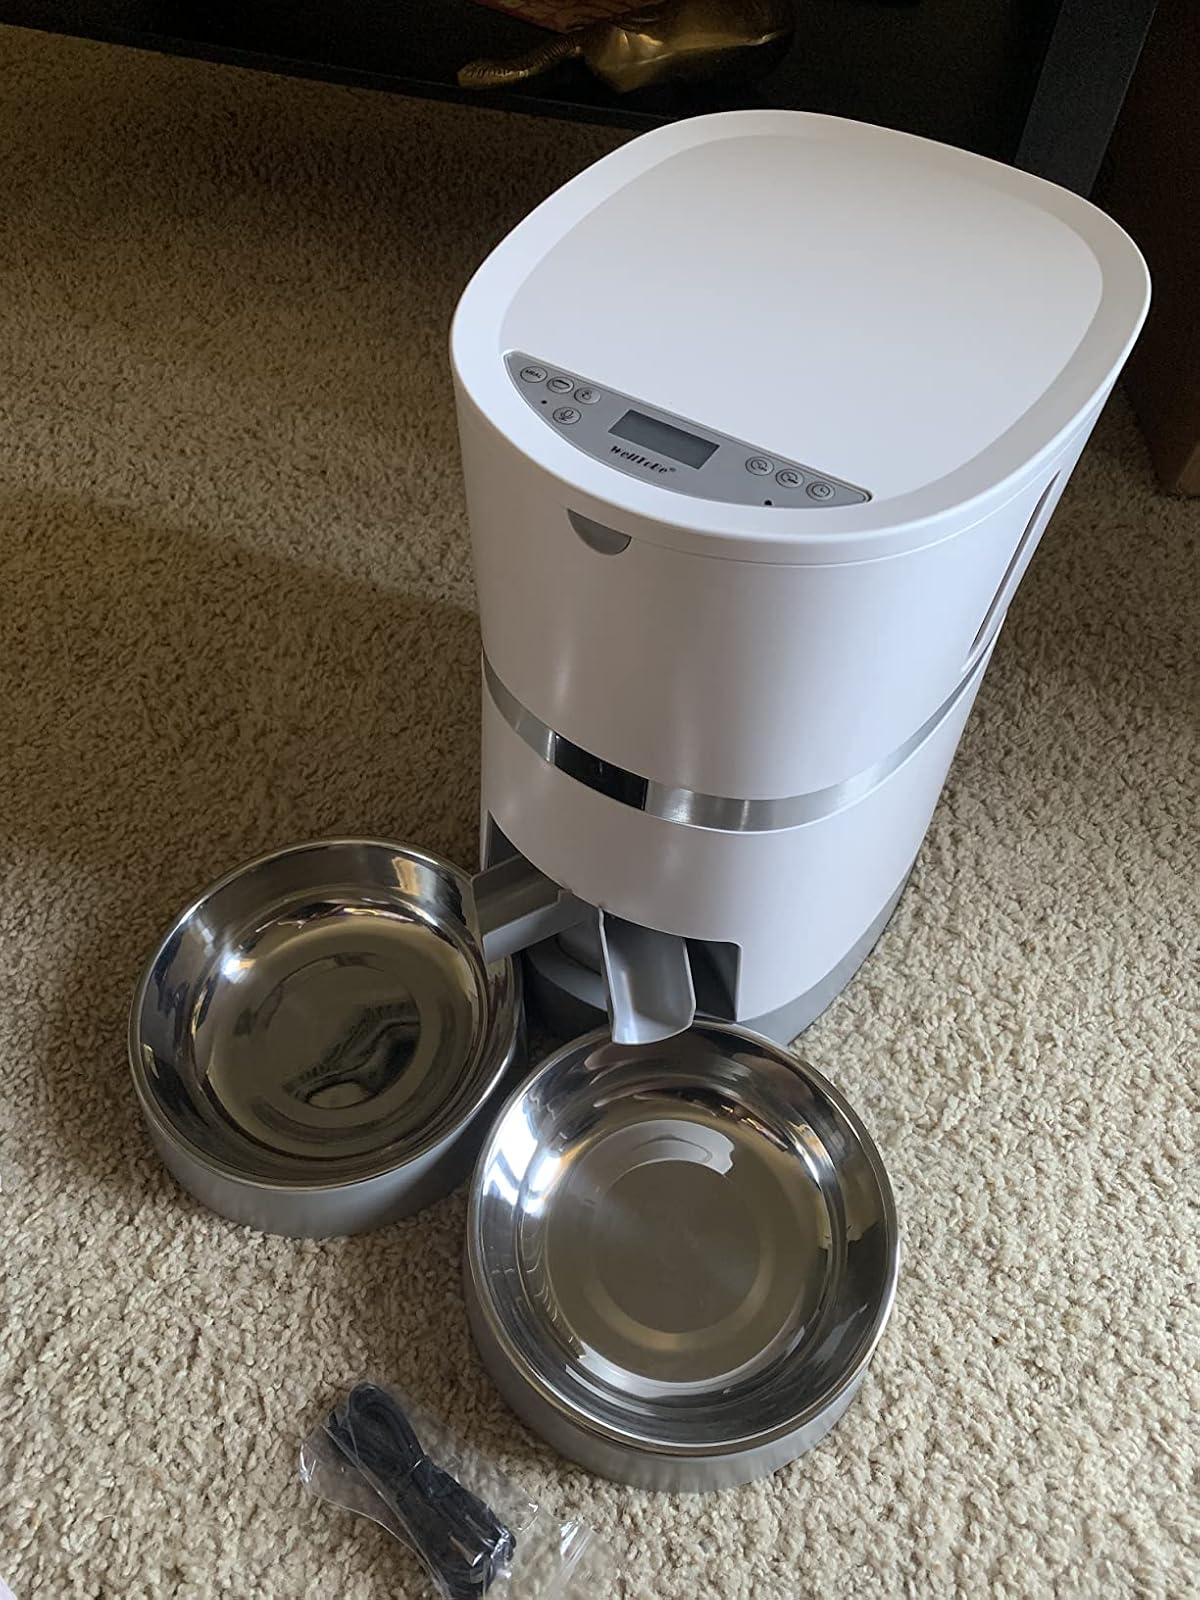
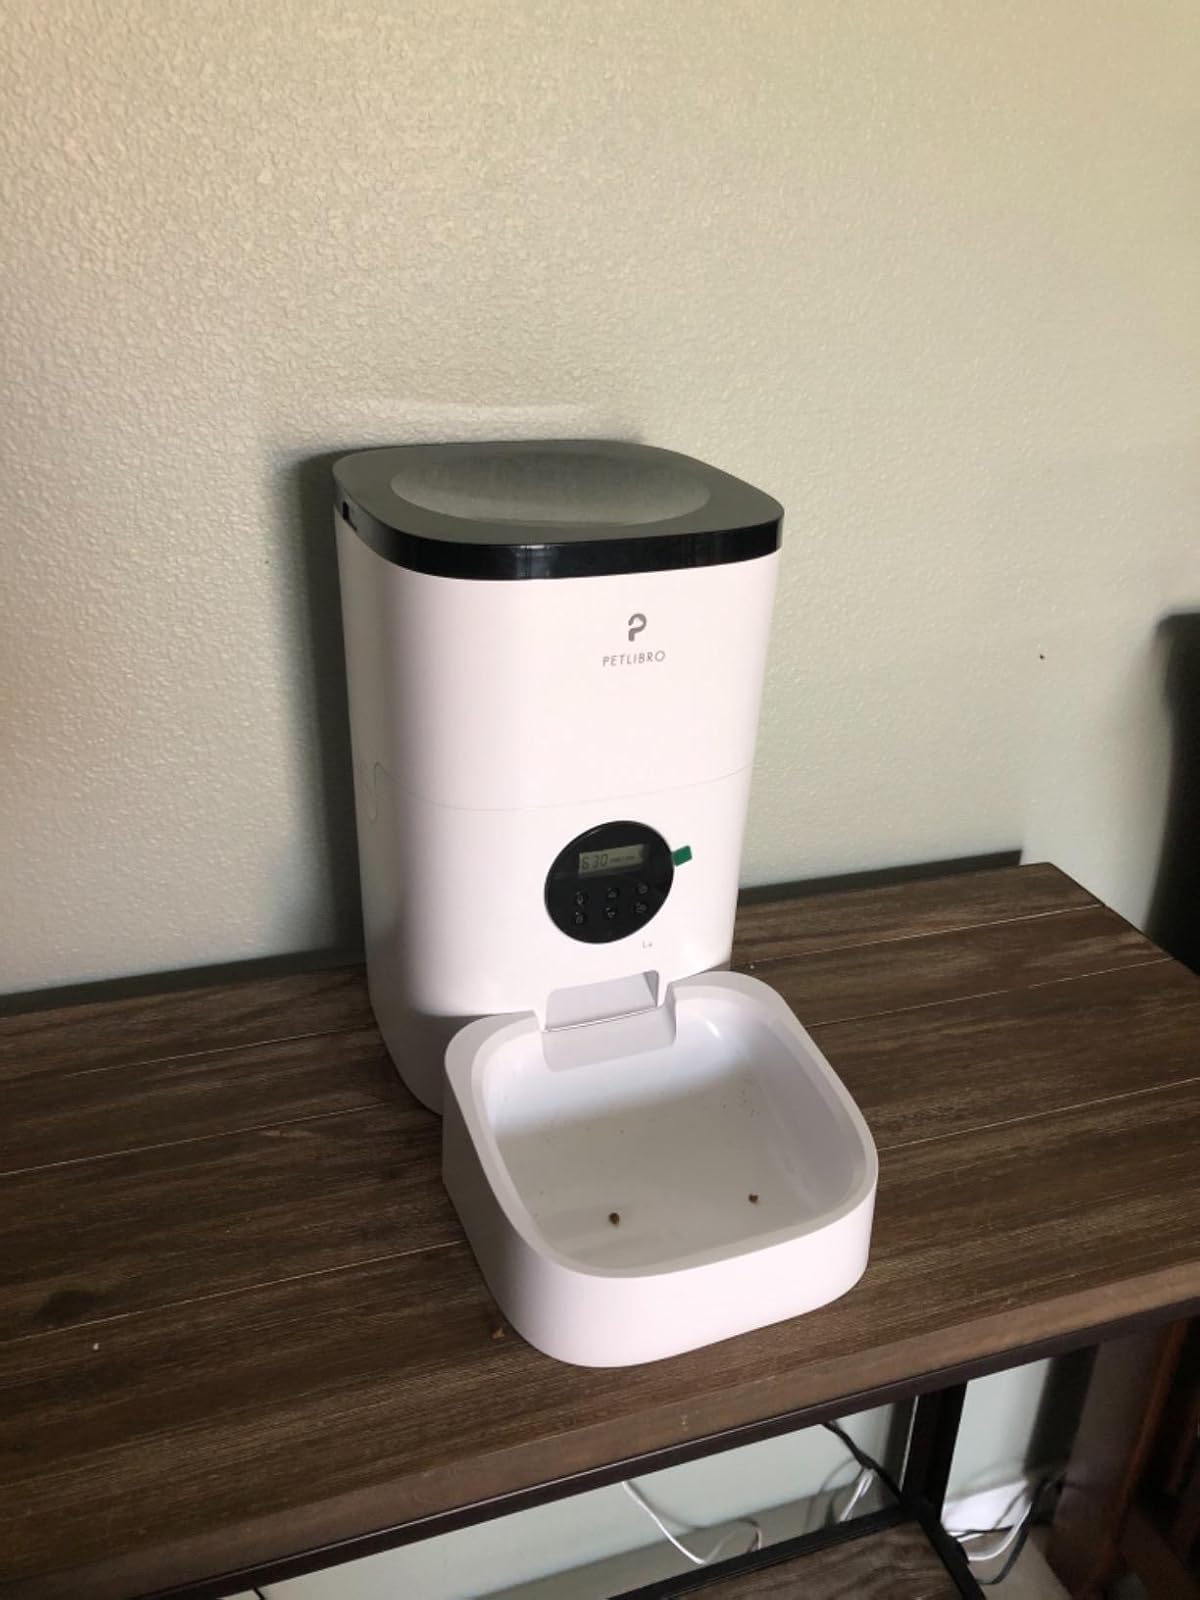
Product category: items_feeder
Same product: no